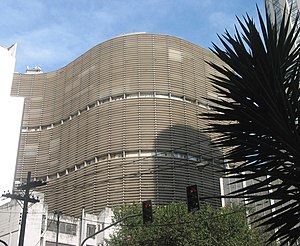
Edifício Copan
Edifício Copan
Edifício Copan er en 140 meter høj skyskraber i São Paulo.